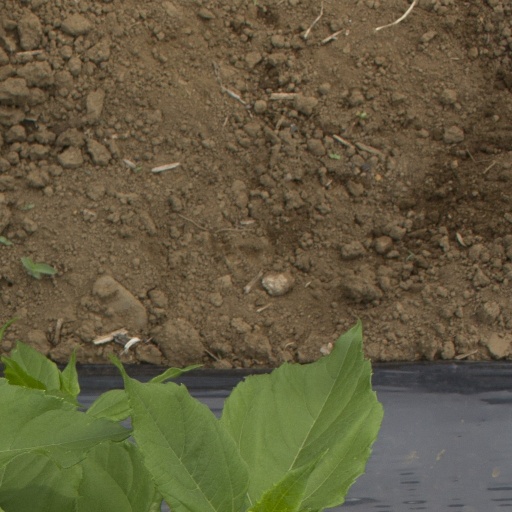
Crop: Jerusalem artichoke